Bulgaria in the Eurovision Song Contest 2010

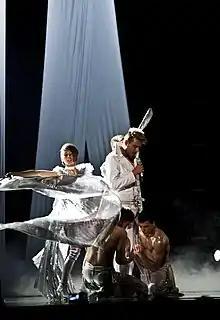
Miro during a rehearsal before the second semi-final

Miro took part in technical rehearsals on 19 and 23 May, followed by dress rehearsals on 26 and 27 May. This included the jury show on 26 May where the professional juries of each country watched and voted on the competing entries.